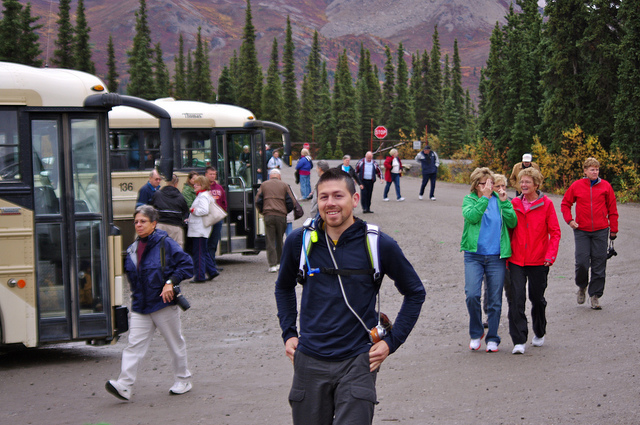
A man in a backpack exiting a tour bus.